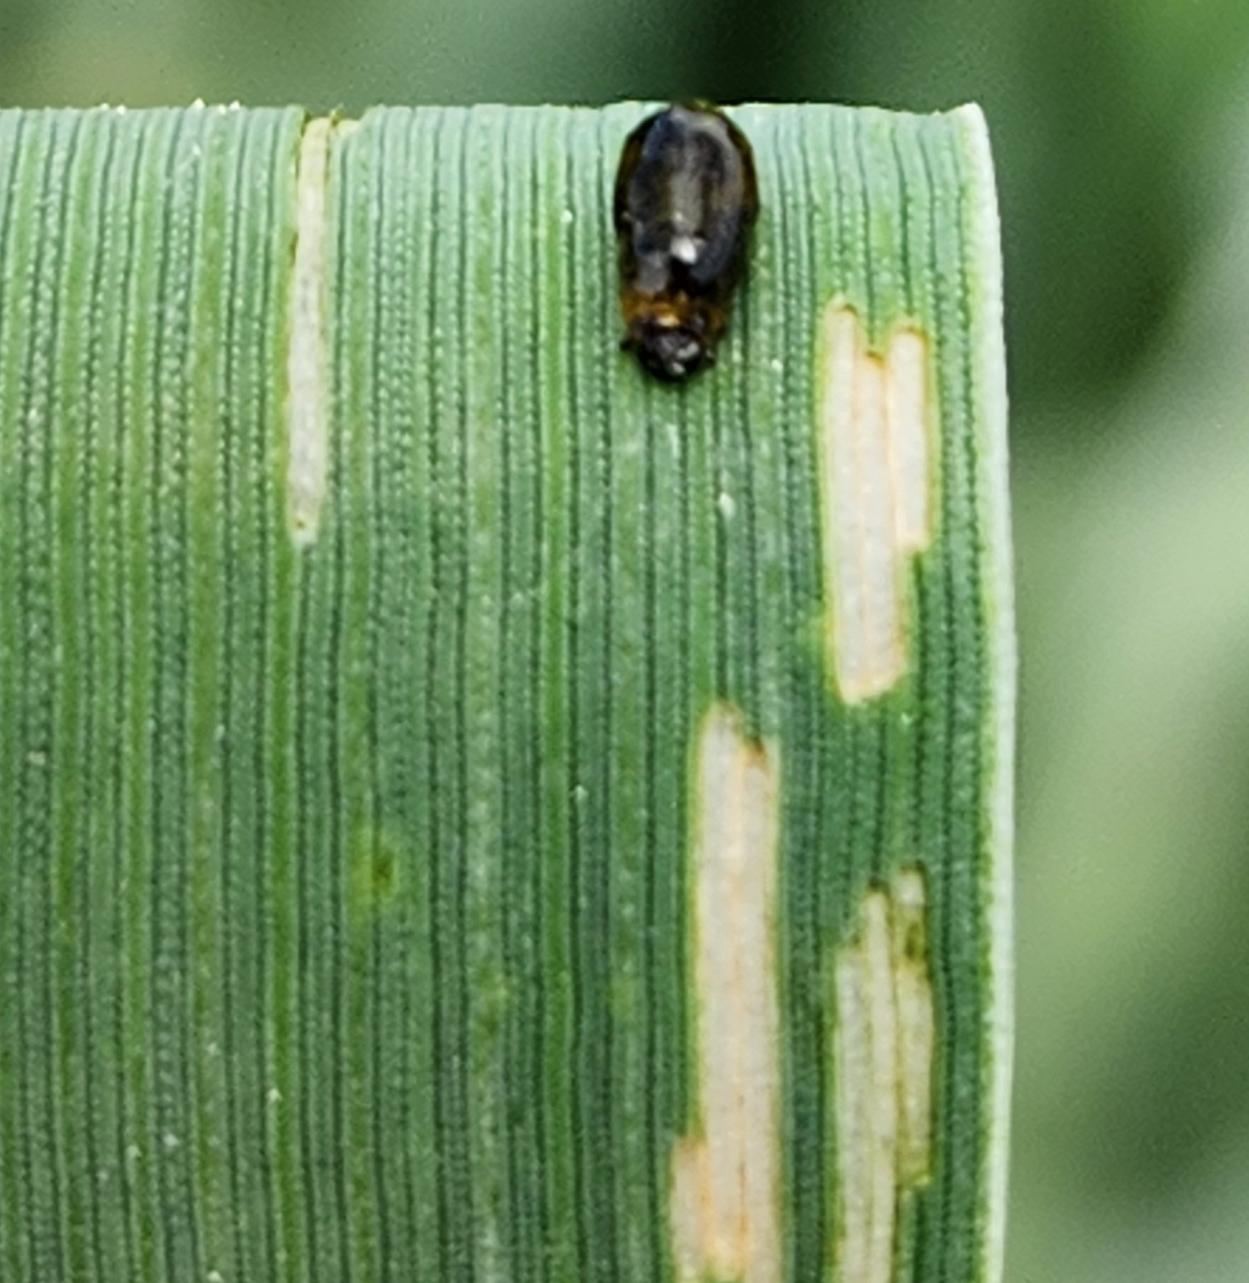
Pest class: cereal_leaf_beetle